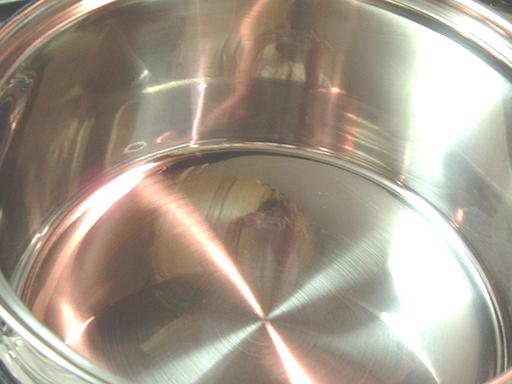
Material: metal